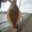
Label: flatfish